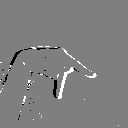
ASL letter: p